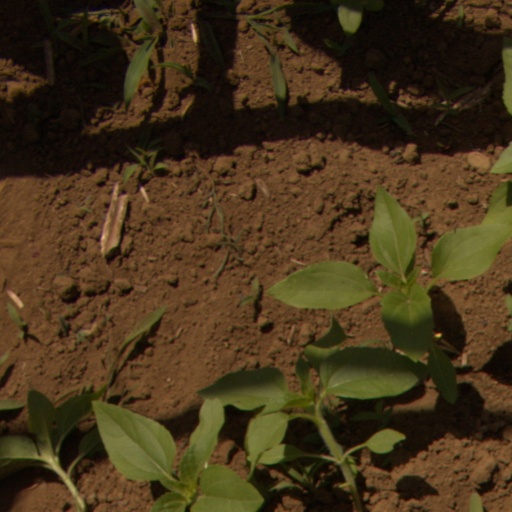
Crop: Jerusalem artichoke